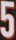
Number: 5